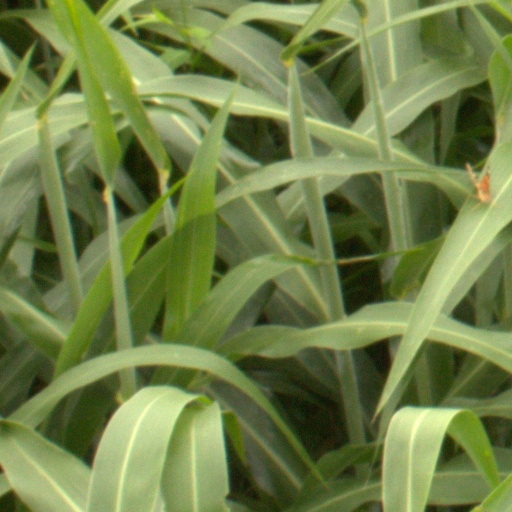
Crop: sorghum